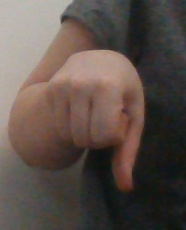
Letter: waw